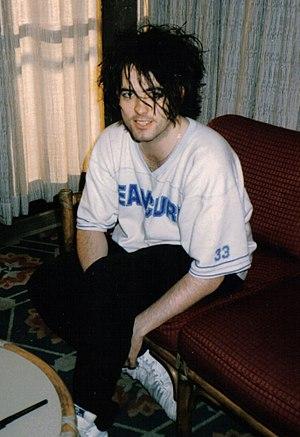
Robert James Smith [ˈɹɒbət d͡ʒeɪmz smɪθ] né le 21 avril 1959 à Blackpool dans le Lancashire, est un auteur-compositeur-interprète et producteur anglais.
La chronologie du rock, présente les principaux événements de ce genre musical et des différents courants qui en sont issus.
The Cure [ðə ˈkjʊə] est un groupe de rock britannique, originaire de Crawley, dans le Sussex de l'Ouest, en Angleterre. Formé en 1978, le groupe comprend actuellement Robert Smith au chant et à la guitare, Roger O'Donnell aux claviers, Simon Gallup à la basse, Reeves Gabrels à la guitare et Jason Cooper à la batterie. Robert Smith est la figure emblématique du groupe. Seul membre présent depuis son origine, il en est le parolier et le principal compositeur. En plus d'en être le chanteur et guitariste, il joue également des claviers et de la basse.